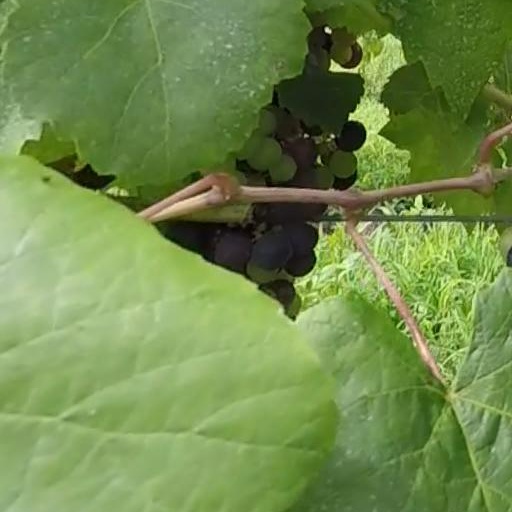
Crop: grape